Carol Channing

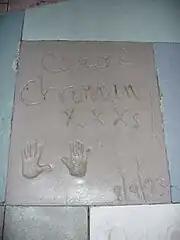
The handprints of Carol Channing in front of The Great Movie Ride at Disney's Hollywood Studios at the Walt Disney World Resort

Channing was married four times. Her first husband was Theodore Naidish, whom she married in 1941 when she was 20. He was a writer who in 1944 wrote "Watch Out for Willie Carter", but during the nearly five years of their marriage, earned little income: "There was no money for food, clothing or housing." Still, Channing adored his émigré Jewish family, stating in her memoir, "There is nothing so safe and secure as an immigrant, foreign-language-speaking family all around you. It was a dream come true for me. They look after you, you look after them. They make chick'n in the pot if you're sick. You learn marvelous new-sounding words every minute." Channing and Naidish lived near his grandparents in Brighton Beach in the borough of Brooklyn in New York City. She remembered his grandfather Sam Cohen introducing her to some of his neighborhood friends, who were amazed that she enjoyed hearing their funny stories. "They were delighted that I almost ate them up alive," she wrote, "because they were so funny, especially since such appreciation was coming from what we all thought then was a shiksa (me)." She learned to speak fluent Yiddish from "Grandpa Cohen", a skill that helped her understand the boardwalk conversations that went on around her in town.